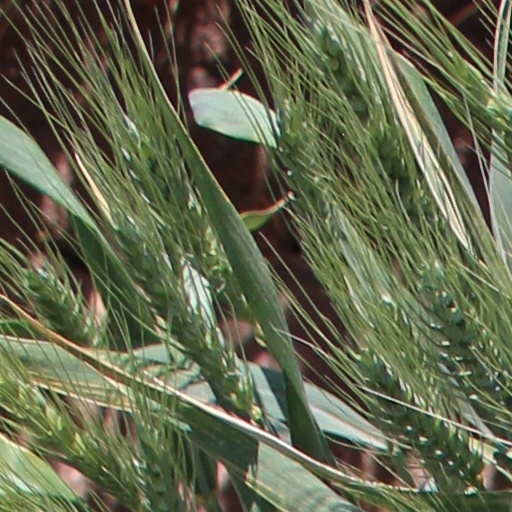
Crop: wheat